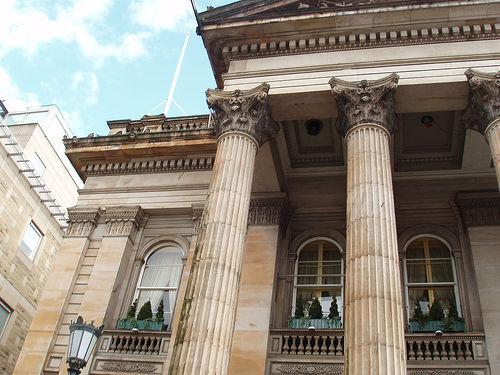
Weather: cloudy or overcast